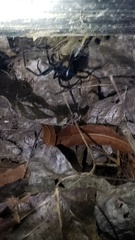
Species: Lactrodectus_hesperus